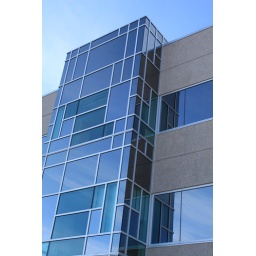
Nice looking glass building in Waterloo